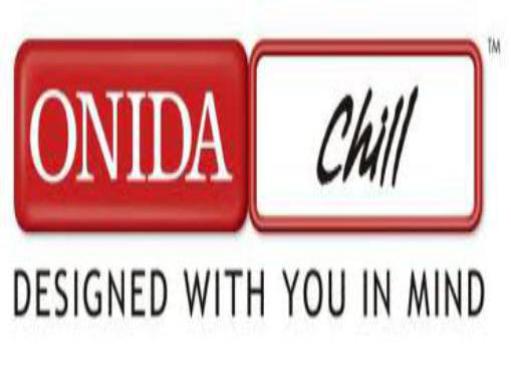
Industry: Electronic